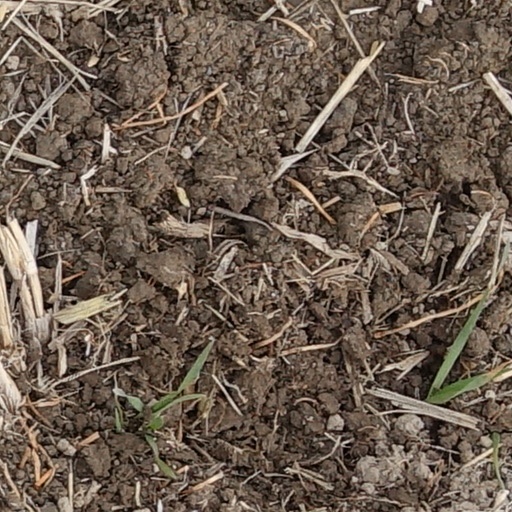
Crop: wheat